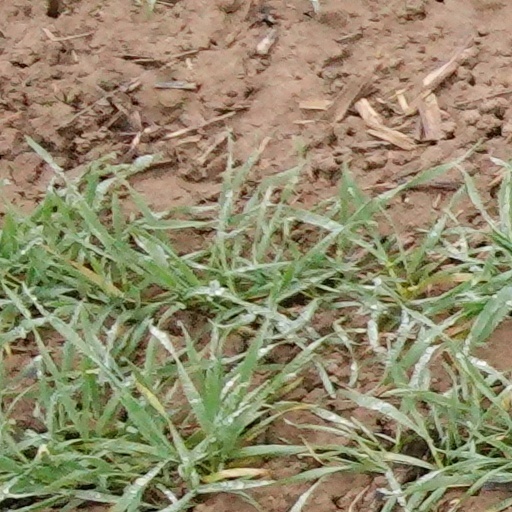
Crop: wheat